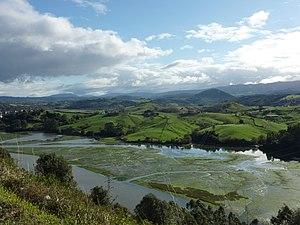
La Cantabrie est une communauté historique, une province et une communauté autonome monoprovinciale espagnole. La province de Cantabrie a été constituée le 28 juillet 1978. La loi organique du Statut d'autonomie de la Cantabrie a été adoptée le 30 décembre 1981.